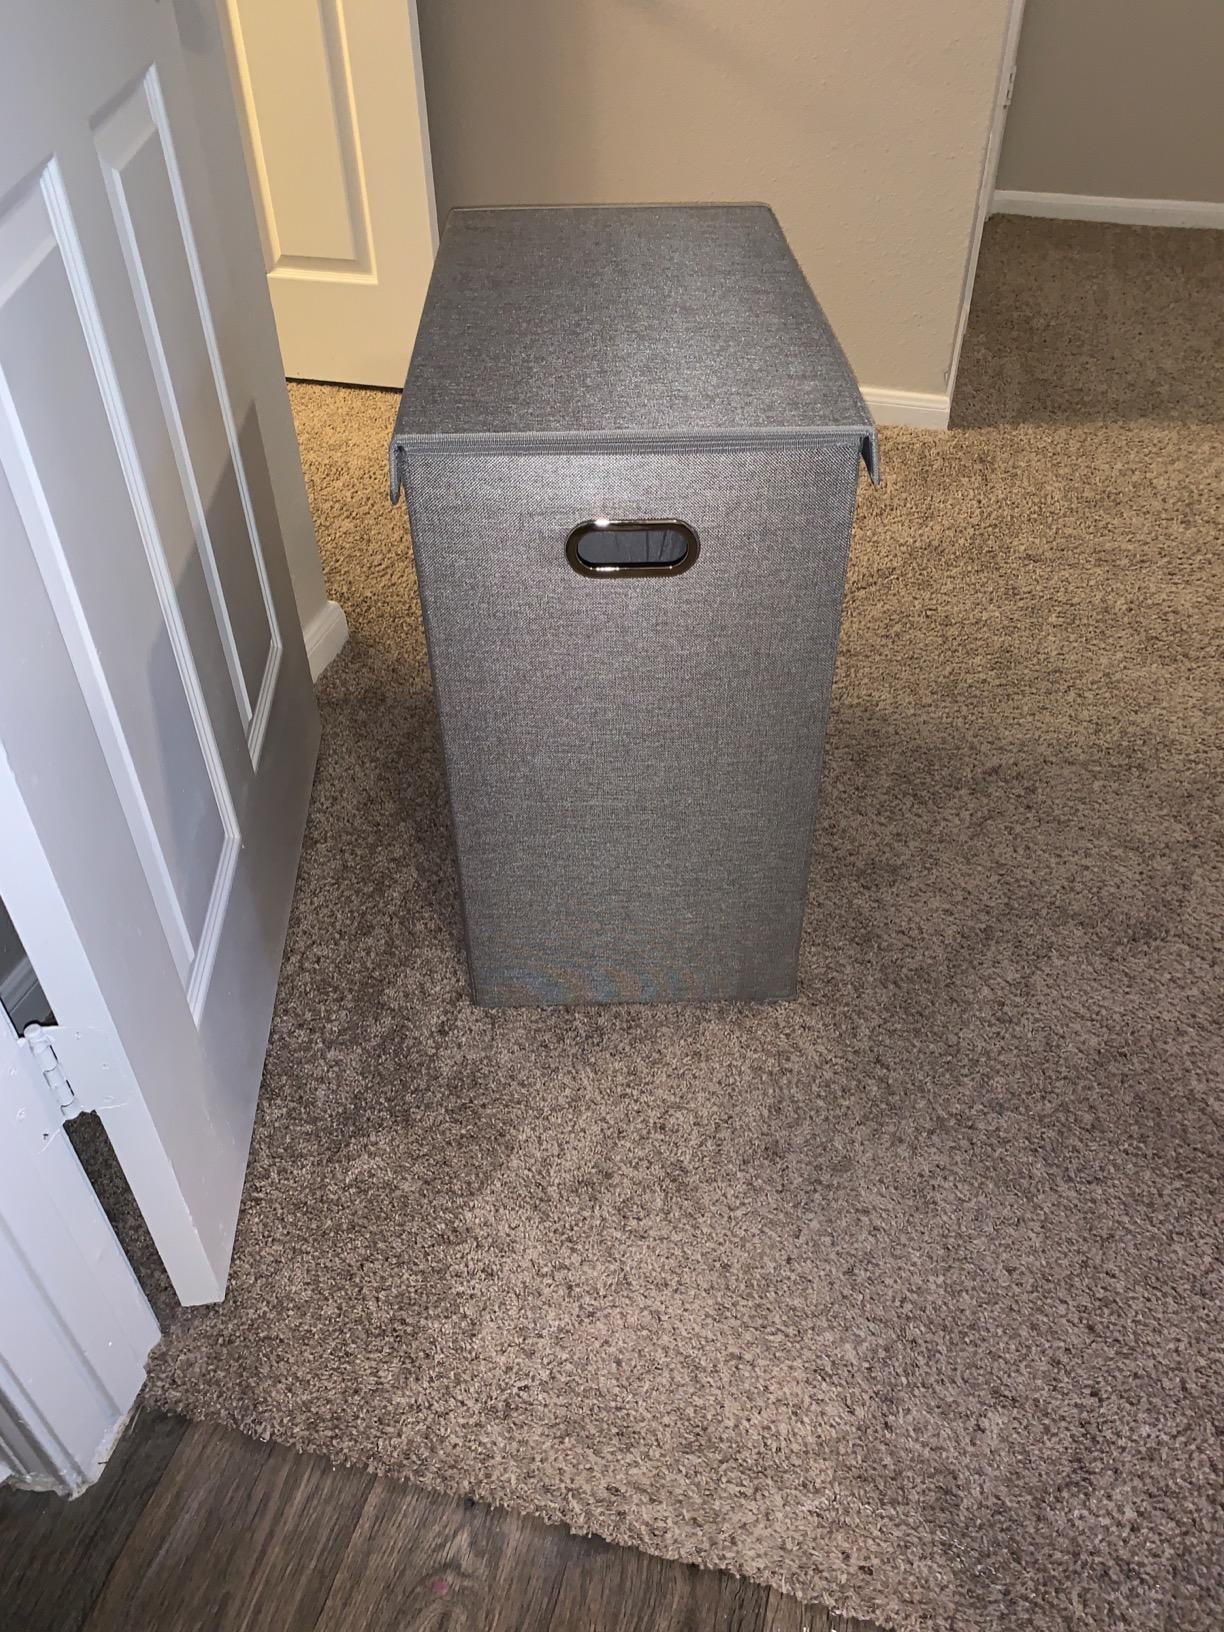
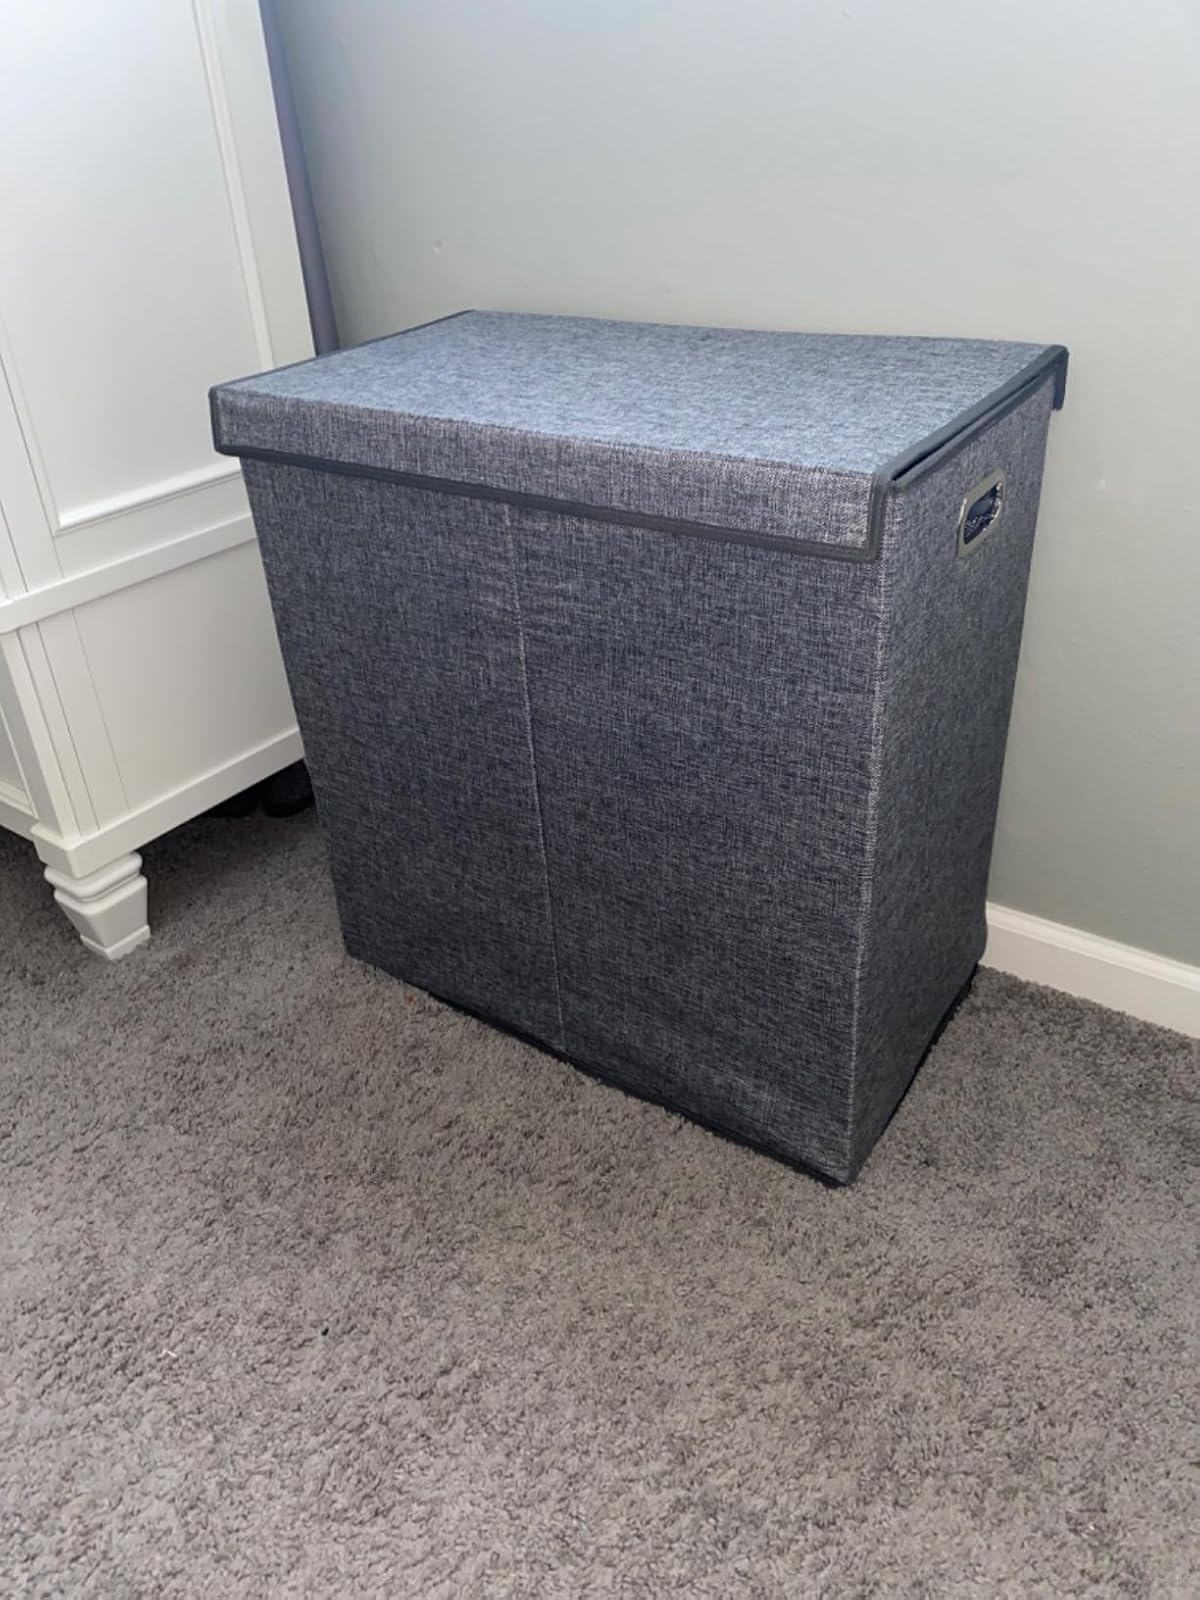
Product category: items_hamper
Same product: yes